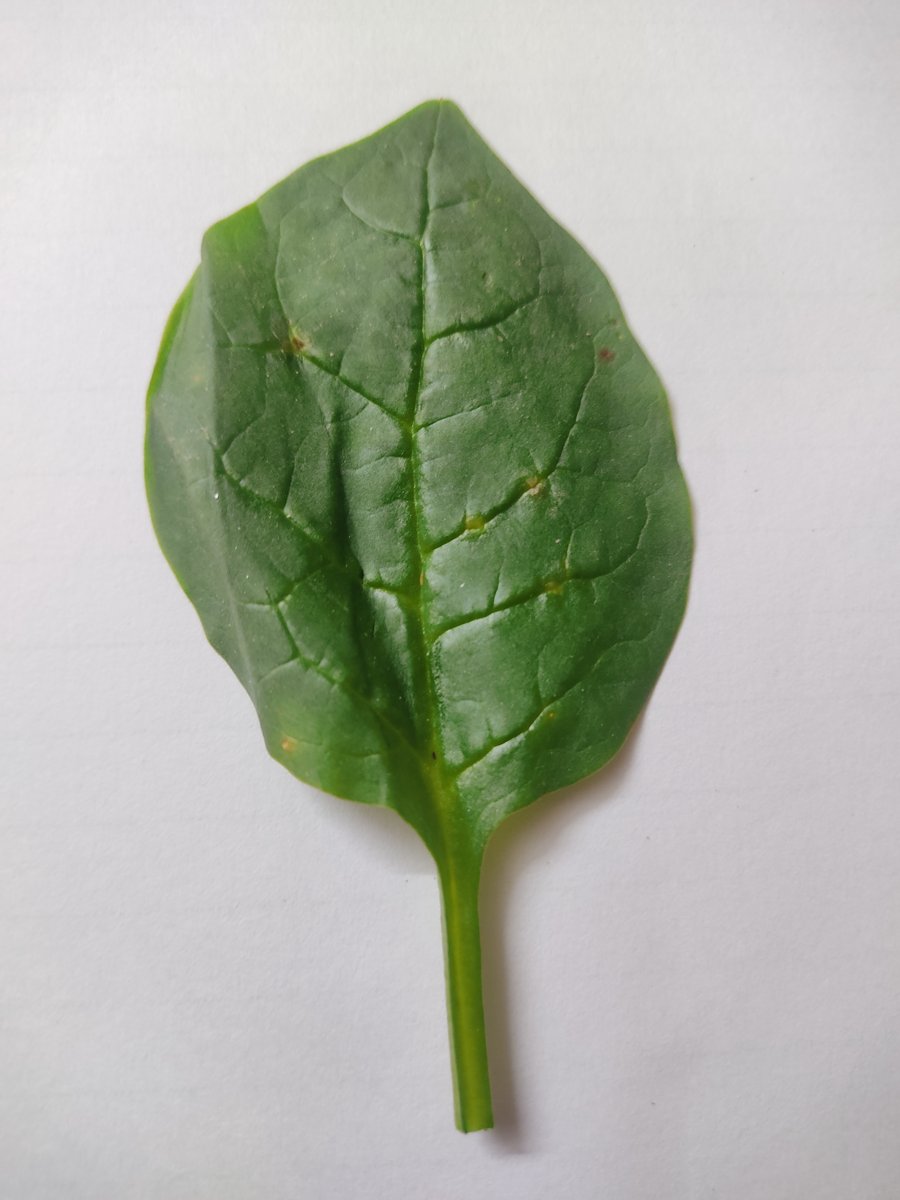
Label: Bacterial-Spot